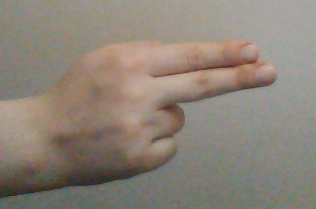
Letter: ain